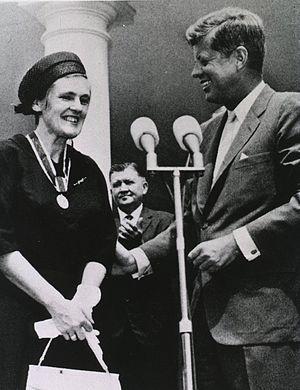
Frances Kathleen Oldham Kelsey, née le 24 juillet 1914 et morte le 7 août 2015, est une pharmacologue et médecin canadienne, connue pour être l'experte de la Food and Drug Administration qui a refusé l'autorisation de mise sur le marché du thalidomide parce qu'elle estimait son innocuité non démontrée. Ses craintes s'avérèrent parfaitement justifiées lorsqu'il fut prouvé que le thalidomide cause de graves malformations chez les nouveau-nés. La carrière de Kelsey a été marquée par le passage de lois qui renforçaient le contrôle de la FDA sur l'industrie pharmaceutique.